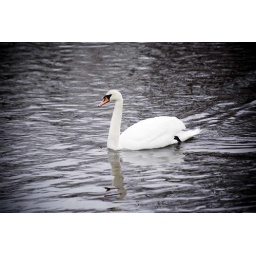
A swan swimming in the Charles River in Waltham MA.